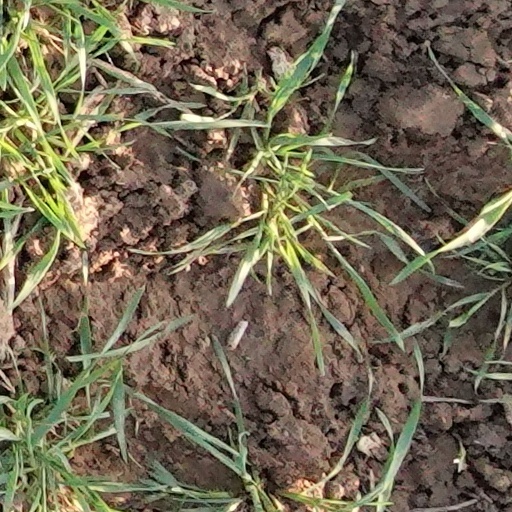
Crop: wheat